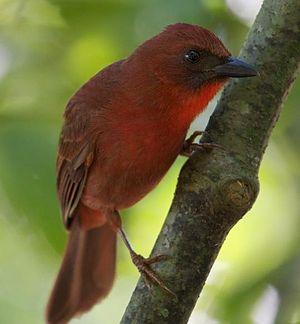
Le Habia à gorge rouge, anciennement Tangara à gorge rouge, est une espèce de passereaux de taille moyenne de la famille des Cardinalidae qui était auparavant placée dans celle des Thraupidae. Il vit en Amérique centrale.